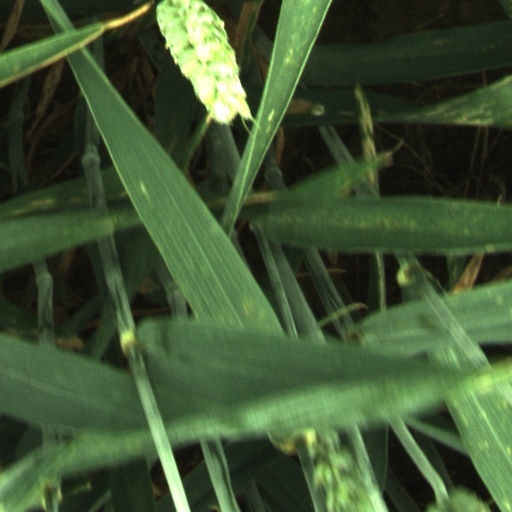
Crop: wheat